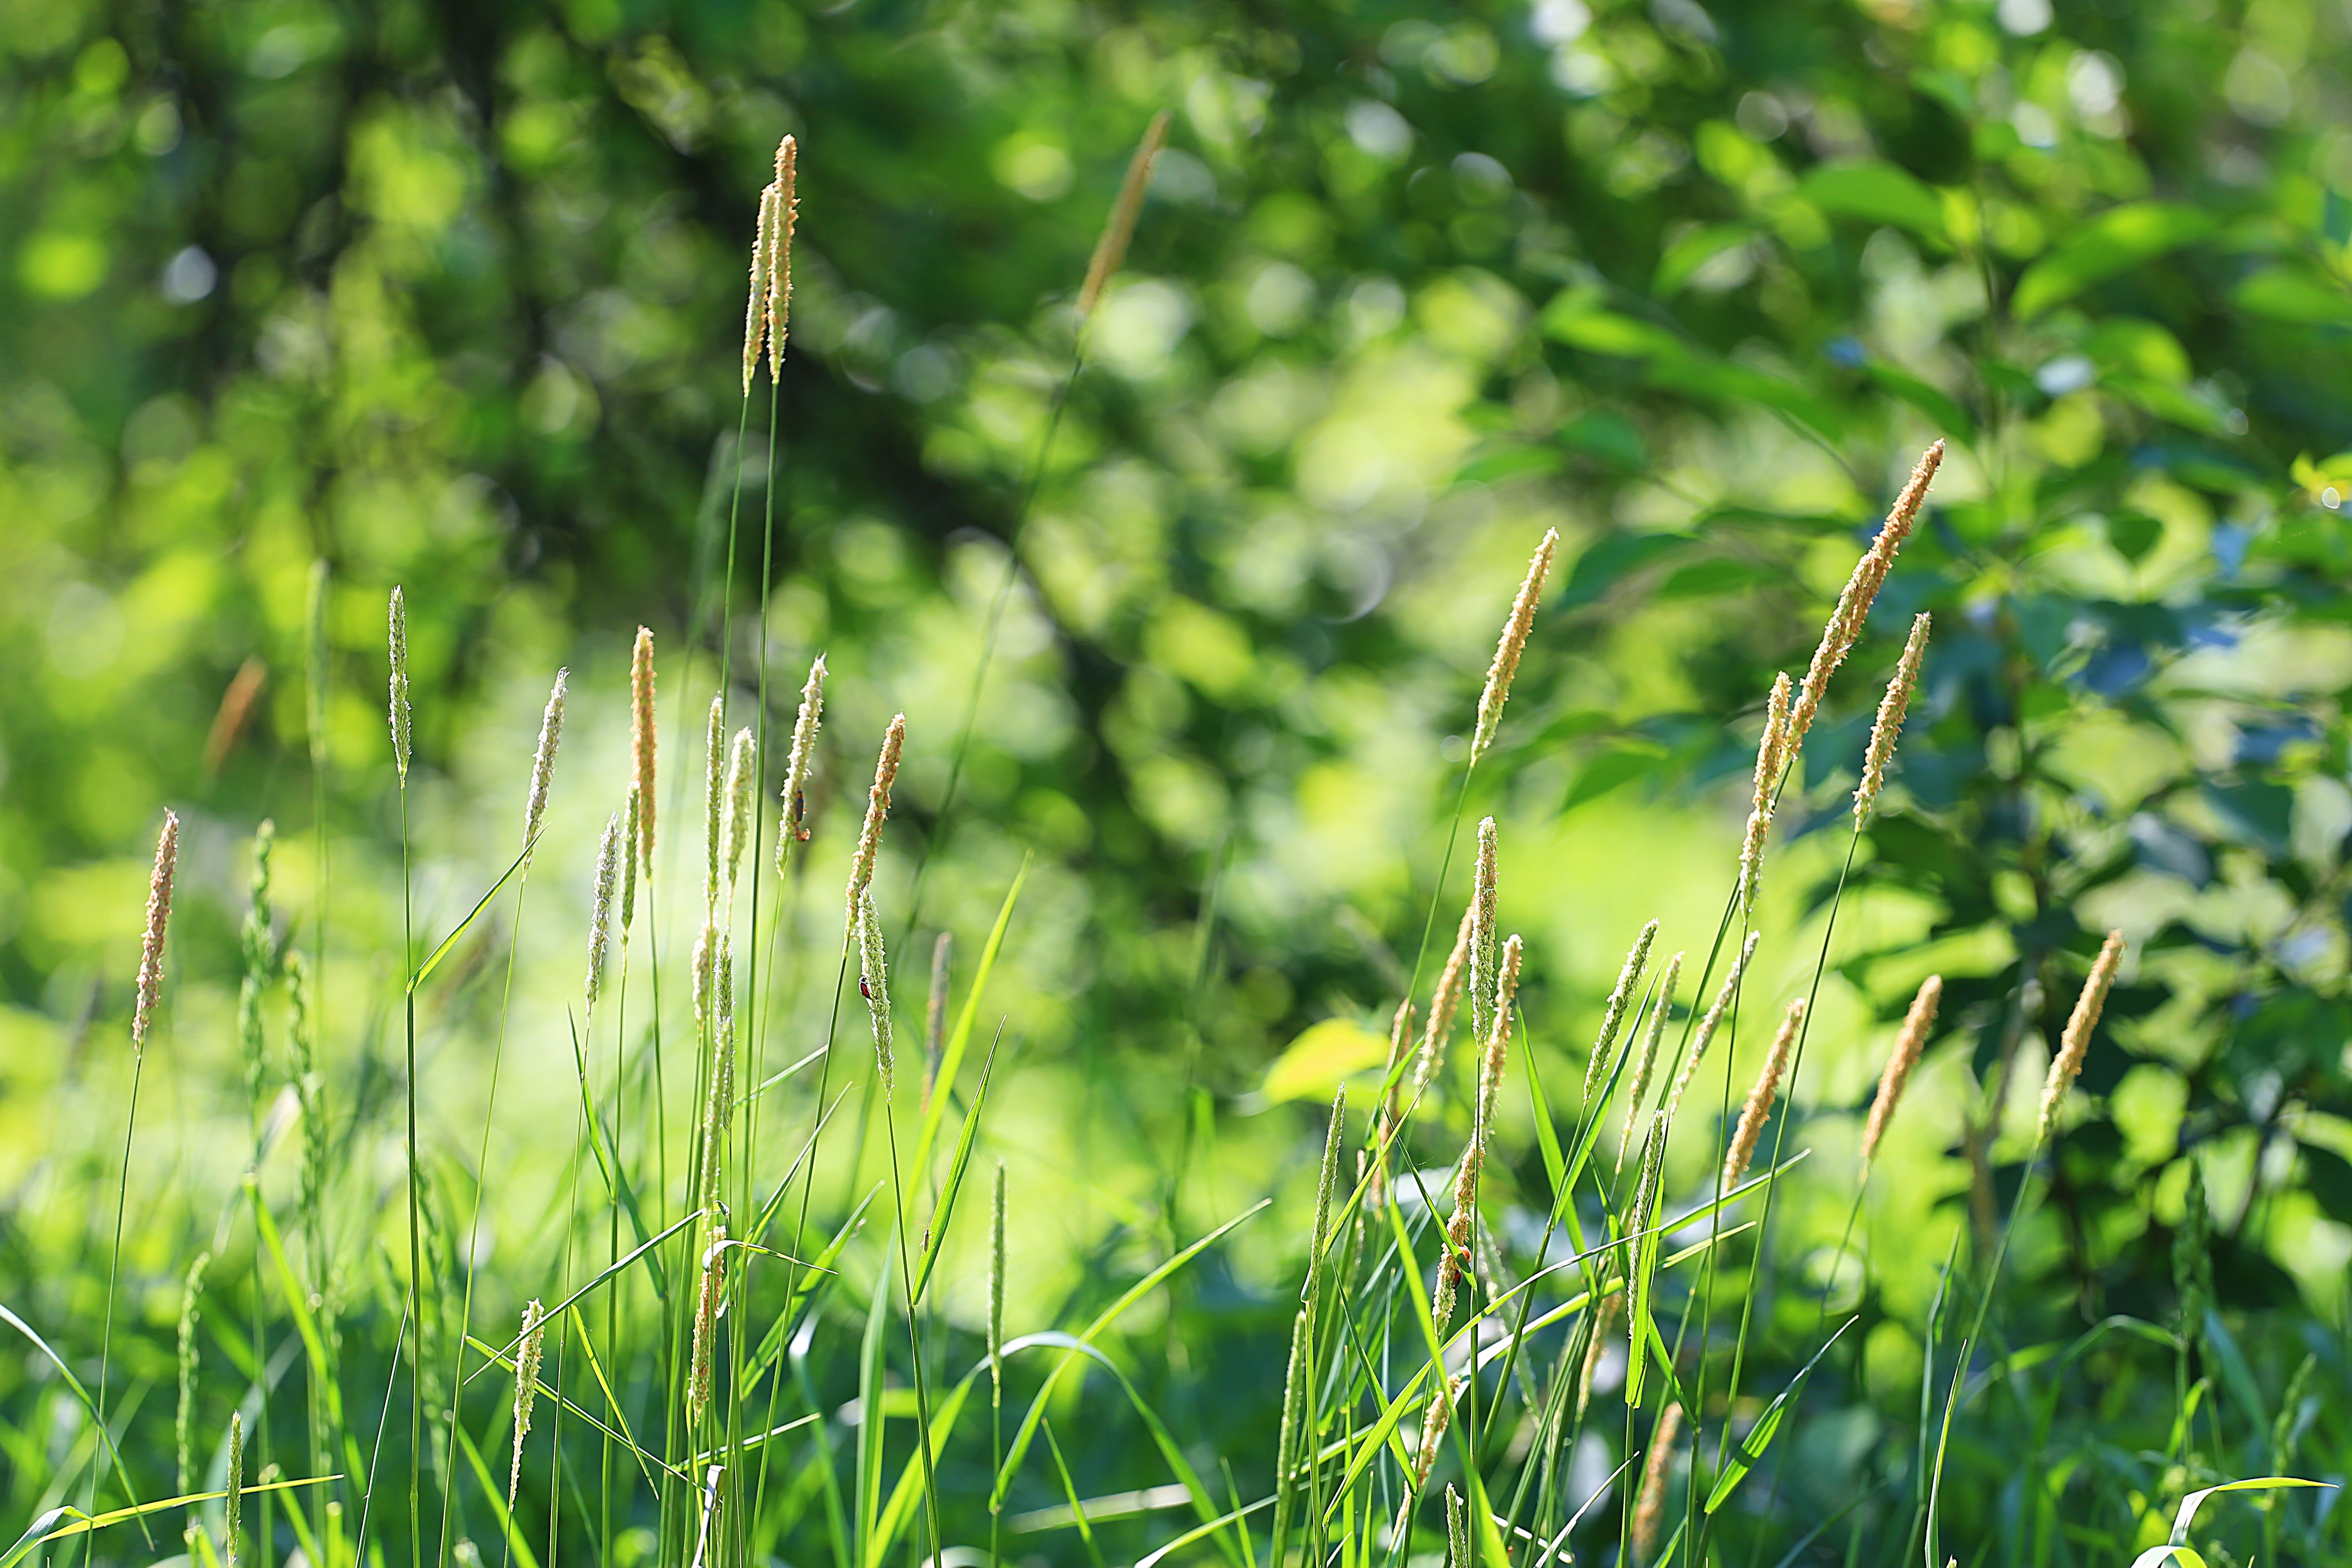
nature, forest, grass, branch, plant, field, lawn, meadow, prairie, sunlight, leaf, flower, summer, green, botany, closeup, flora, heat, wildflower, grassland, vegetation, woodland, habitat, mood, green grass, greens, flowering plant, summer holiday, flowers field, exhilarating, scent of summer, natural environment, grass family, land plant